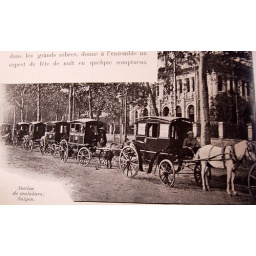
This station is near Saigon Cathedral . The white building was Catholic School HOA BINH.